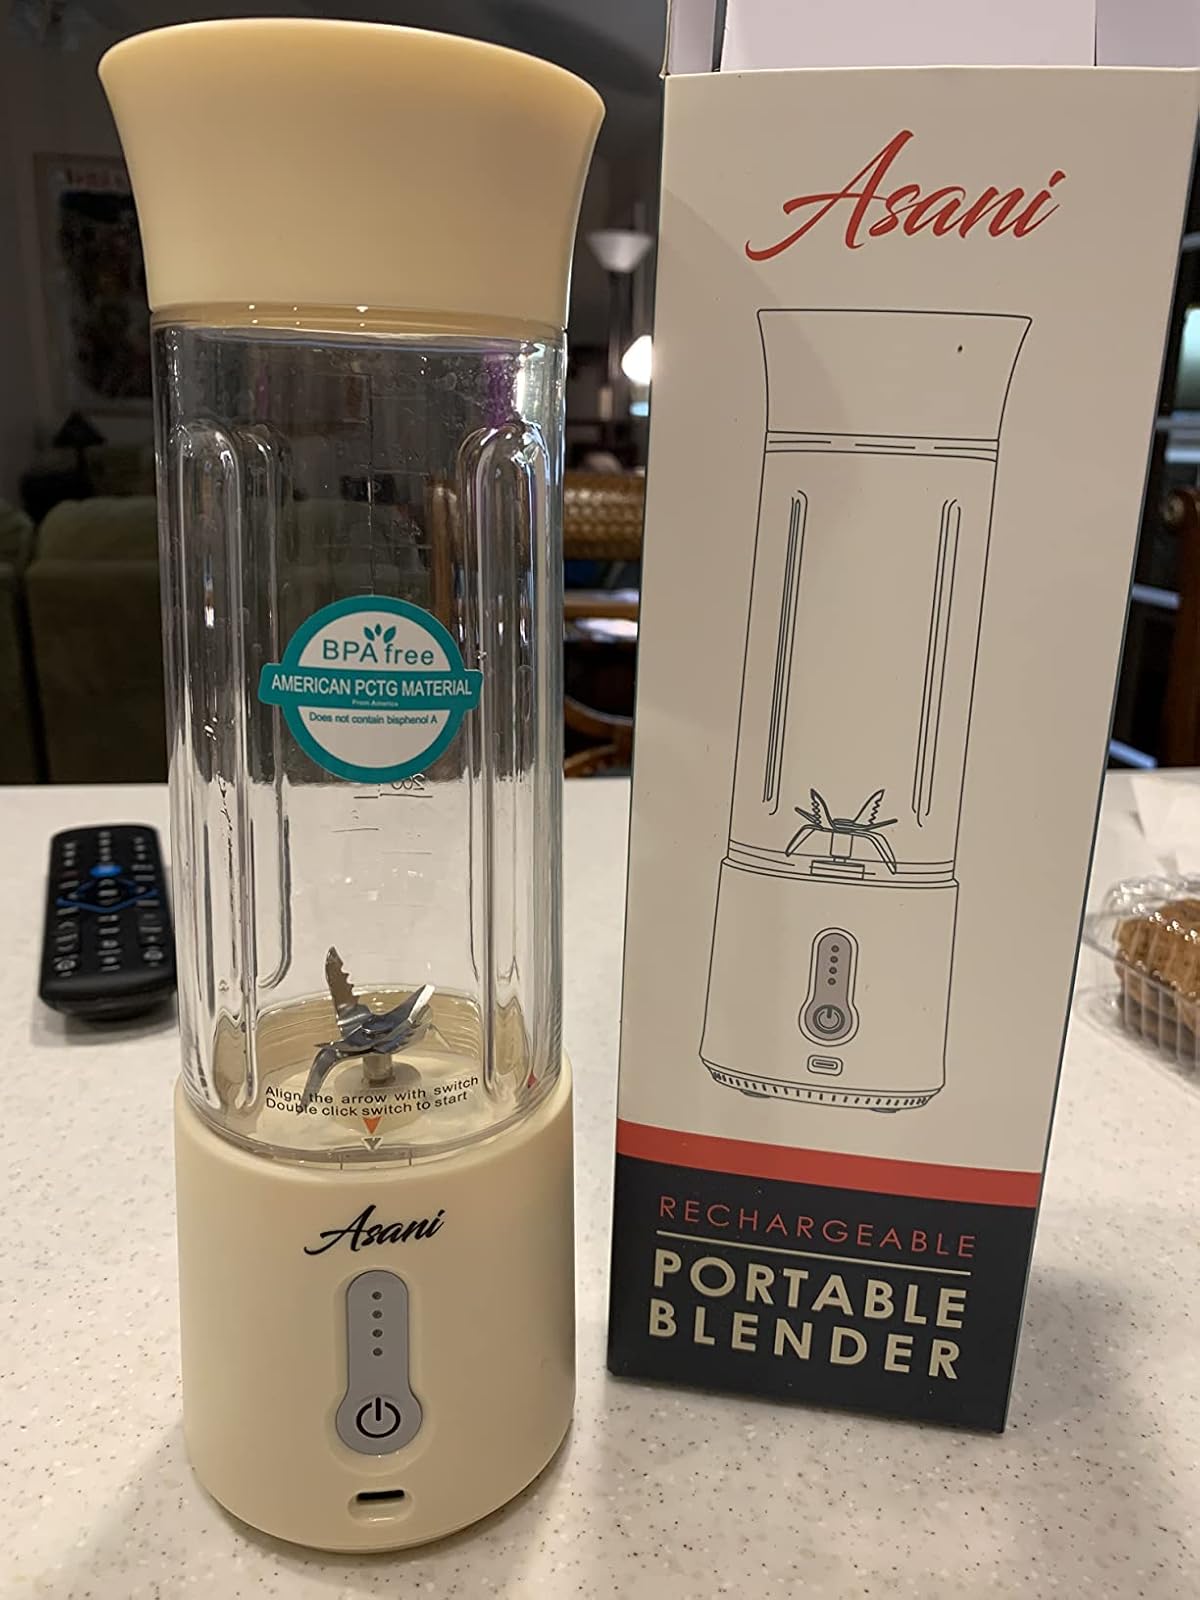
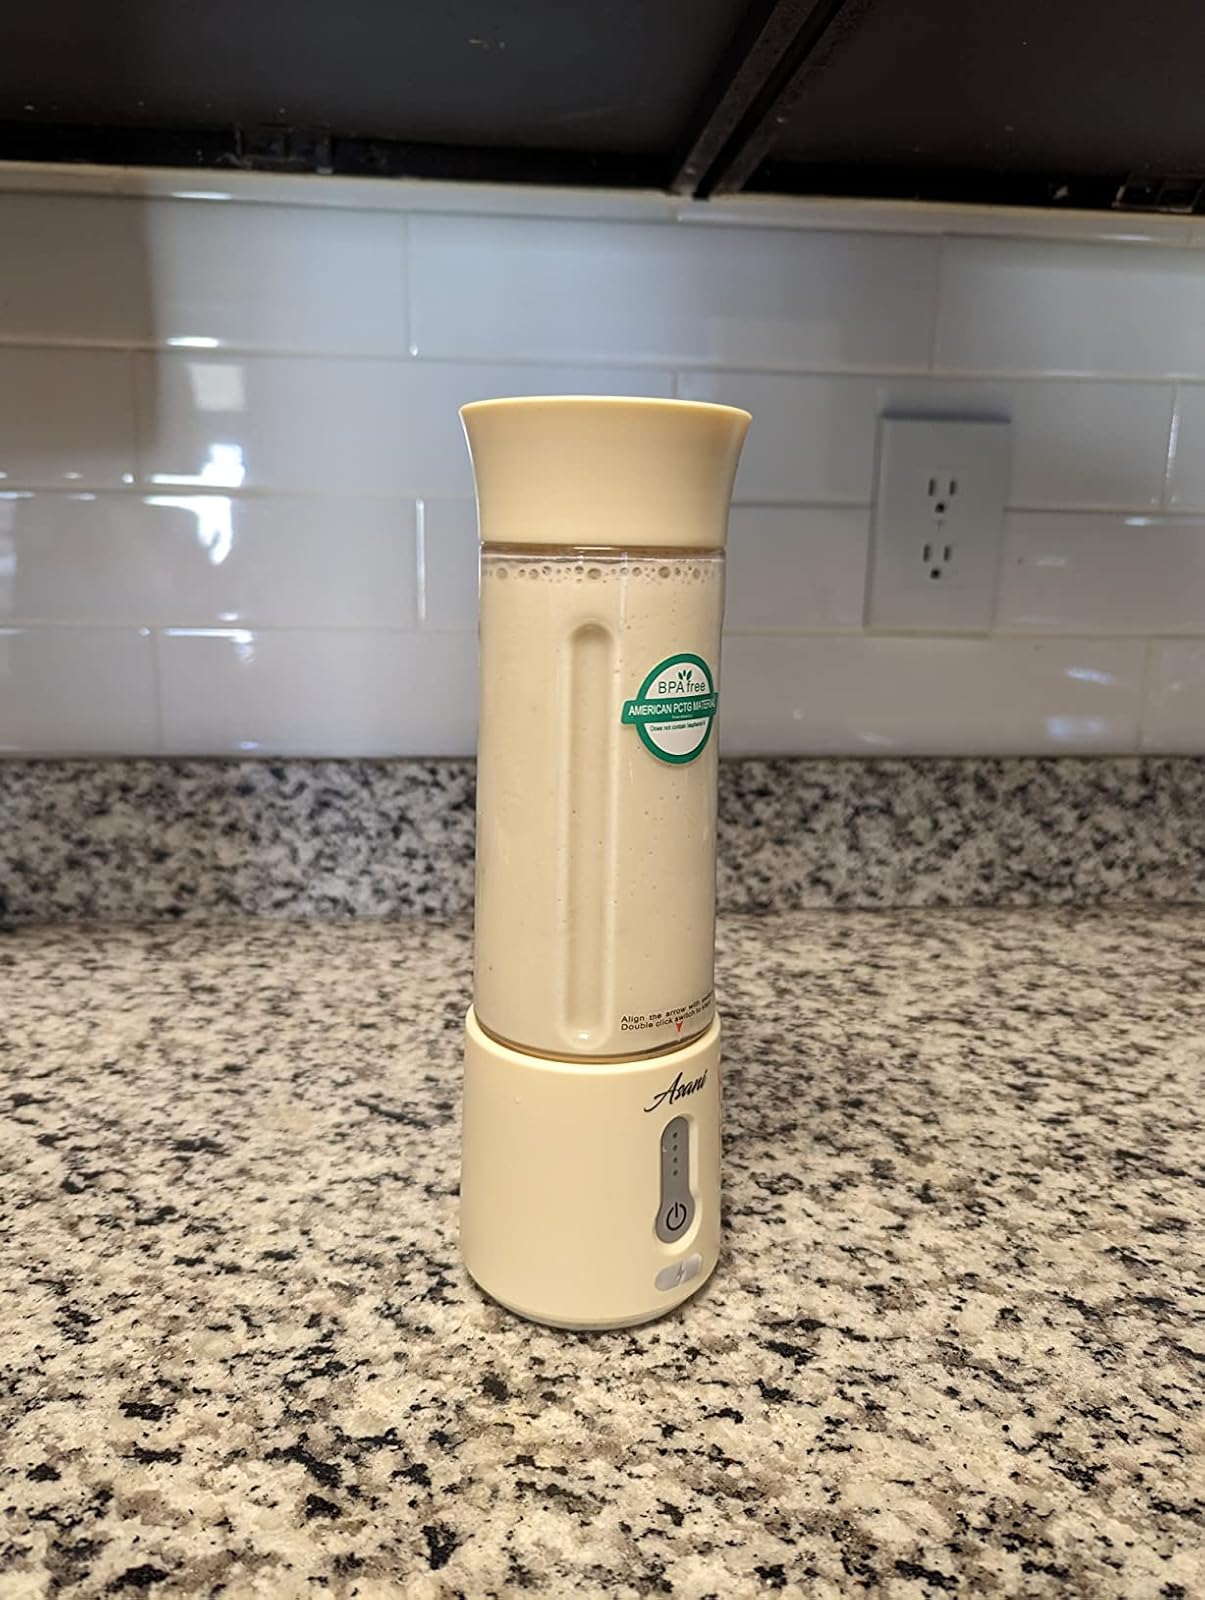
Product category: items_blender
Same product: yes